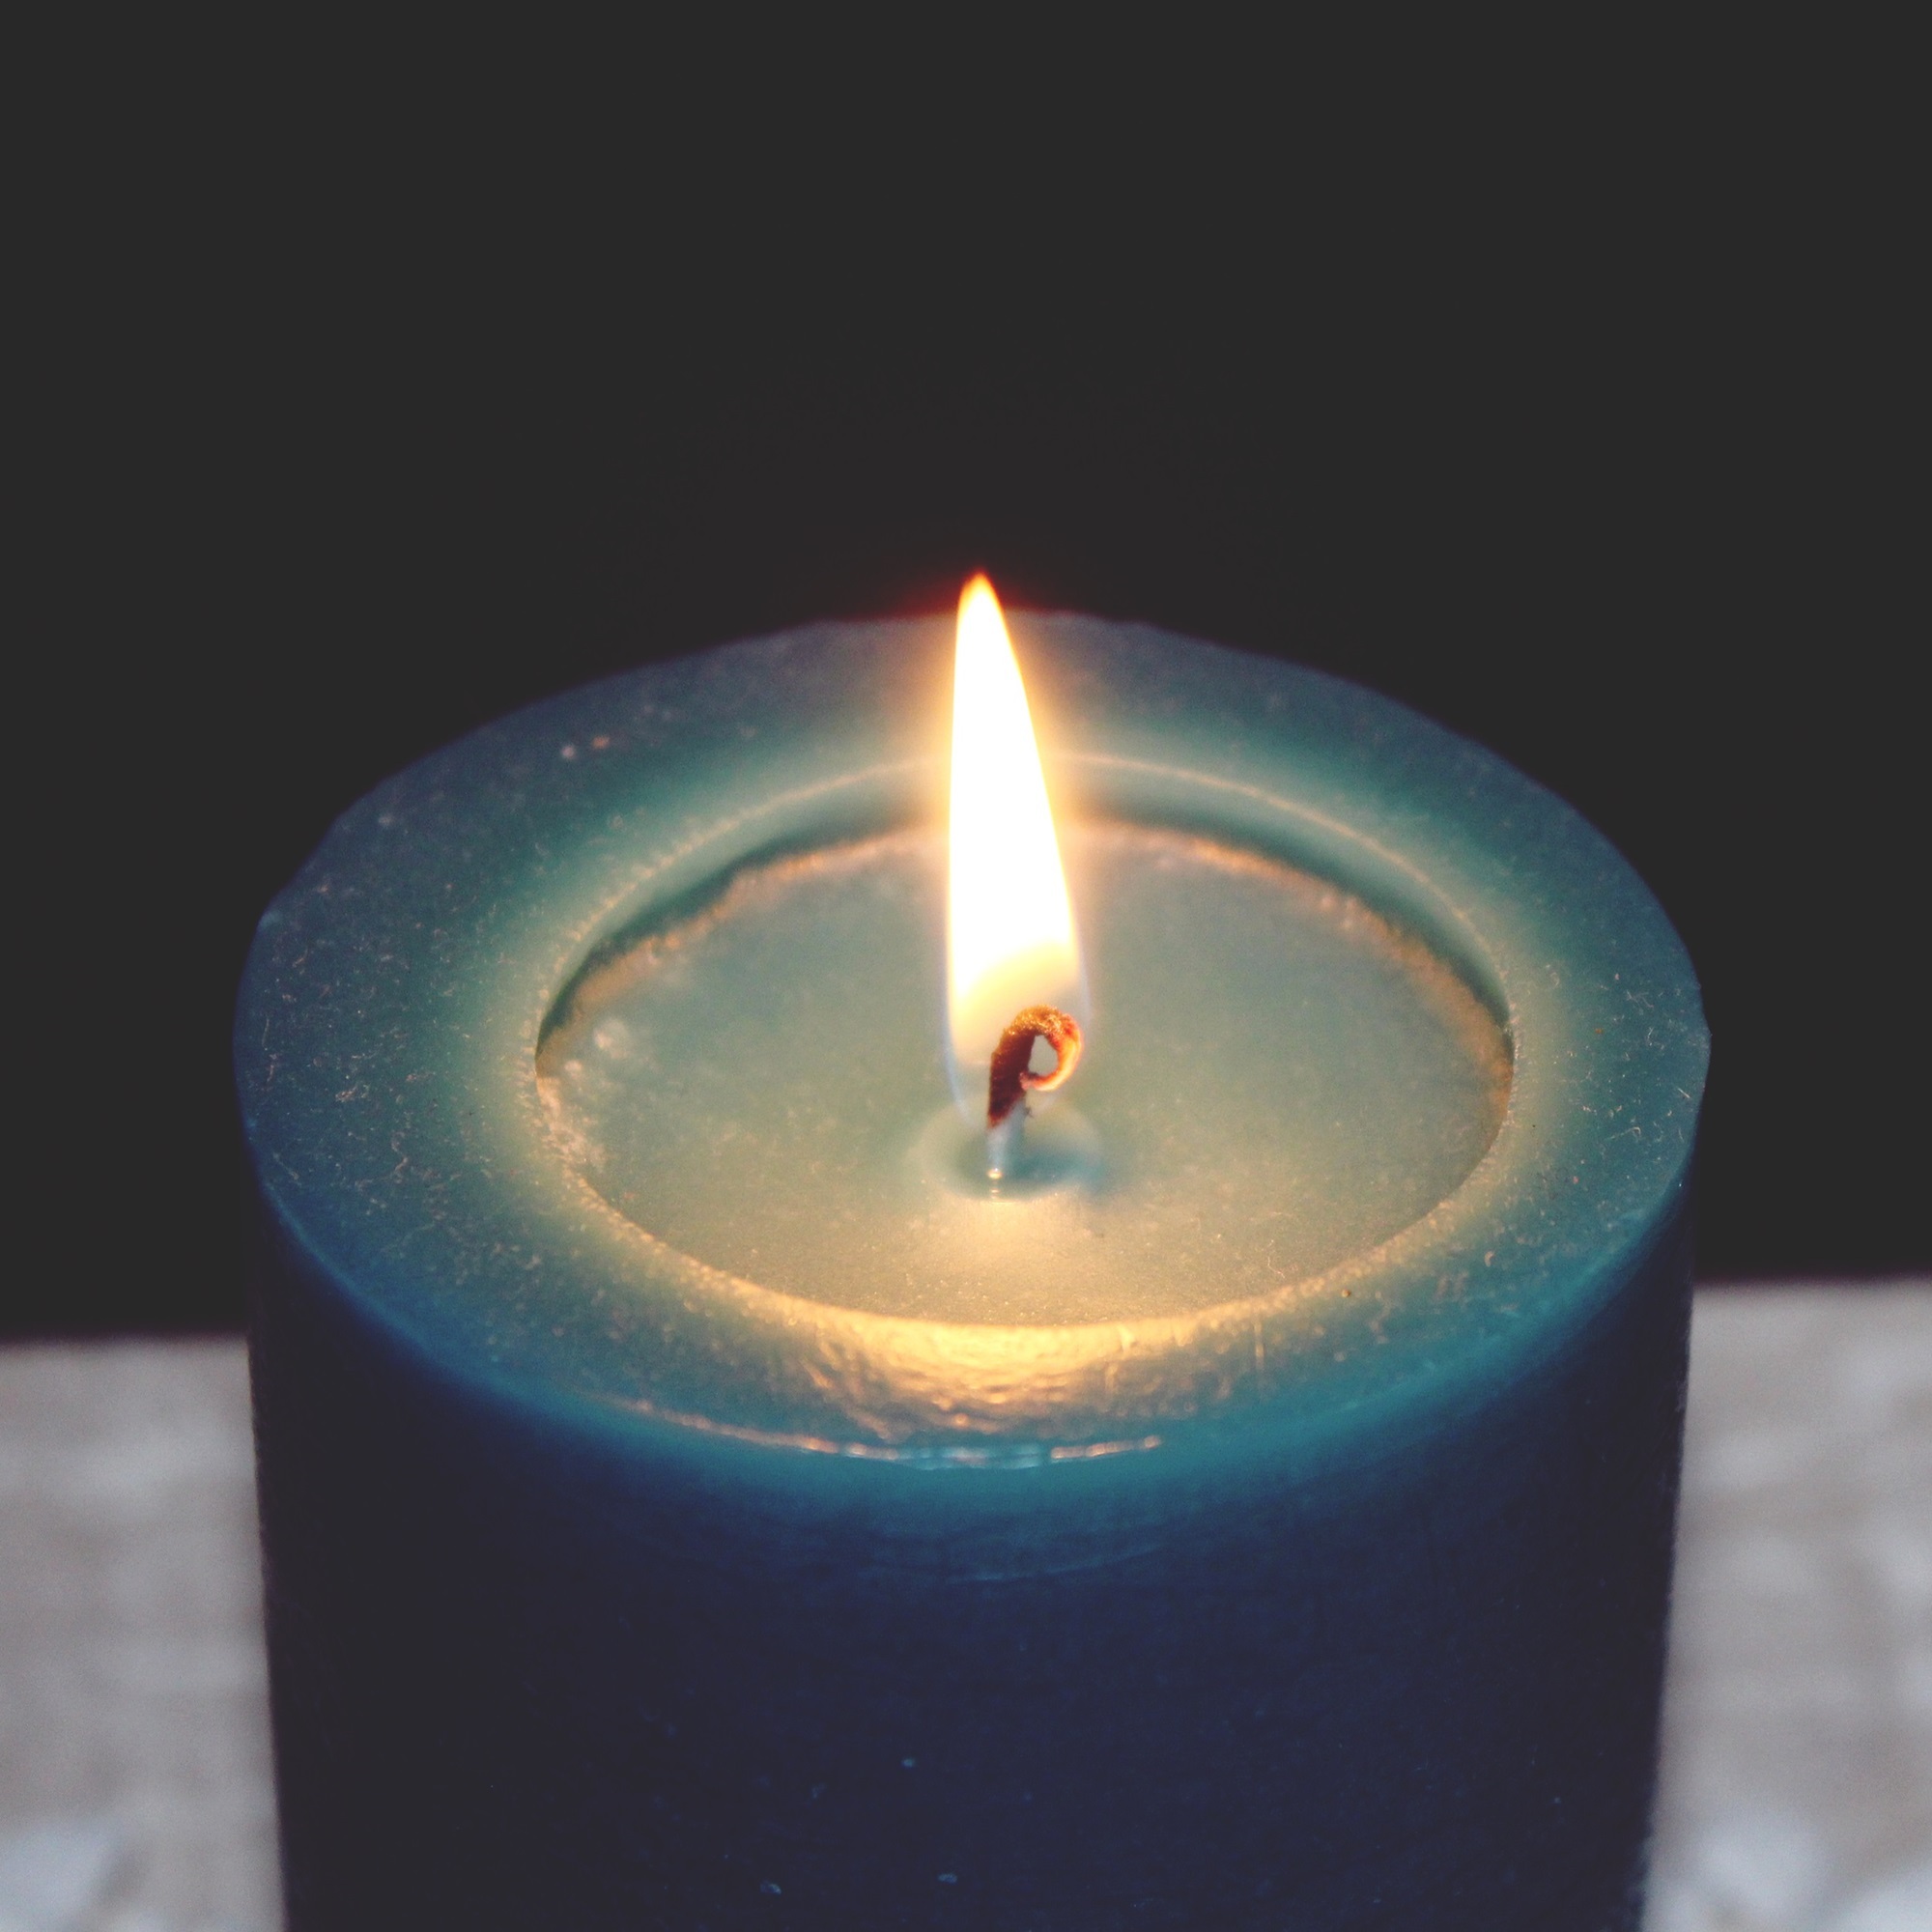
light, atmosphere, love, decoration, flame, fire, romance, romantic, glow, blue, yellow, candle, lighting, decor, heat, burn, wick, mood, candlelight, wax candle, abendstimmung, flameless candle